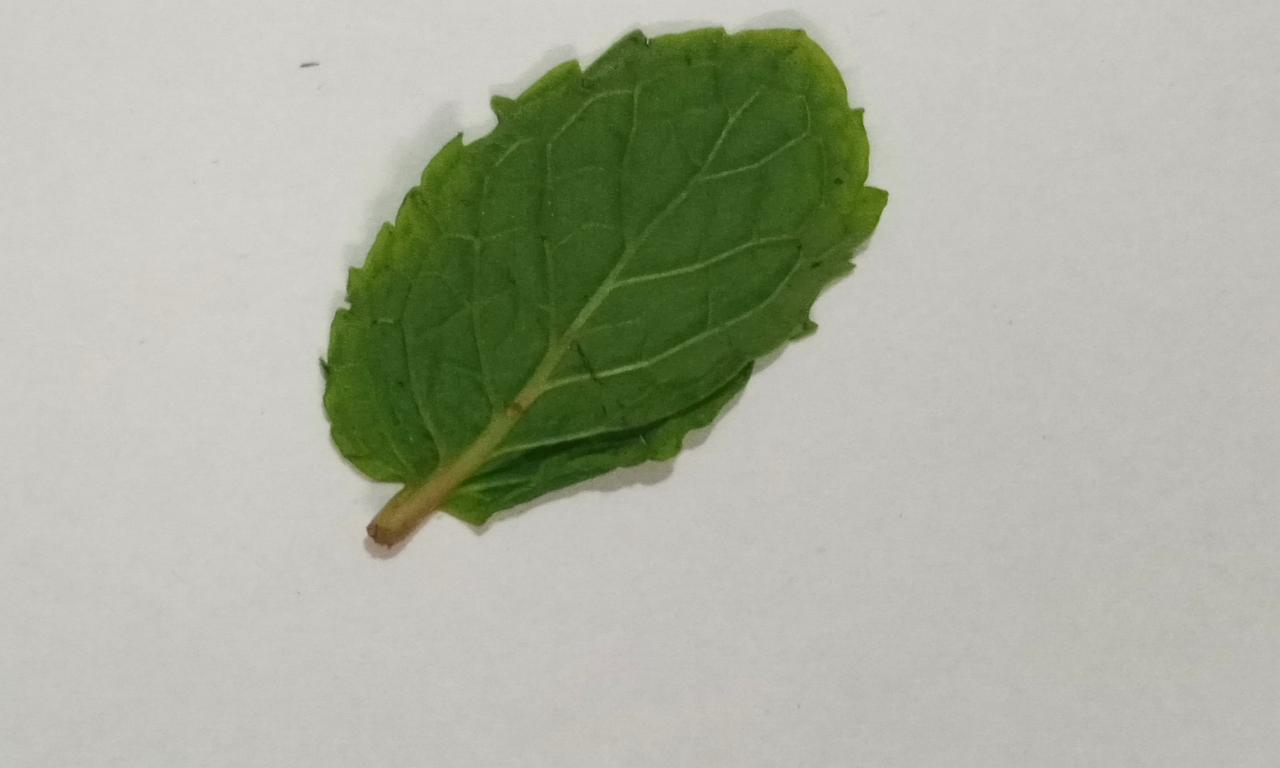
Label: Fresh